Bergpolder

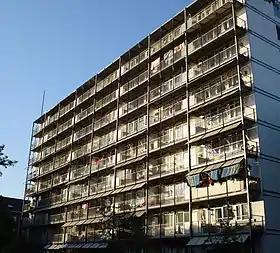
Bergpolderflat before renovation

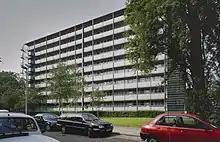
Bergpolderflat after renovation in 1993

The Bergpolderflat, the first gallery flat in the Netherlands built in 1933, now a national heritage site, is the main attraction of the neighborhood, together with the (swimming pool) on the Van Maanenstraat. The ("Sophia Children's Hospital") (originally founded in 1863) was relocated in 1936 to the northern border of Bergpolder, near the Polderweg. The hospital moved to a new building as part of the Erasmus Medical Center in 1994.